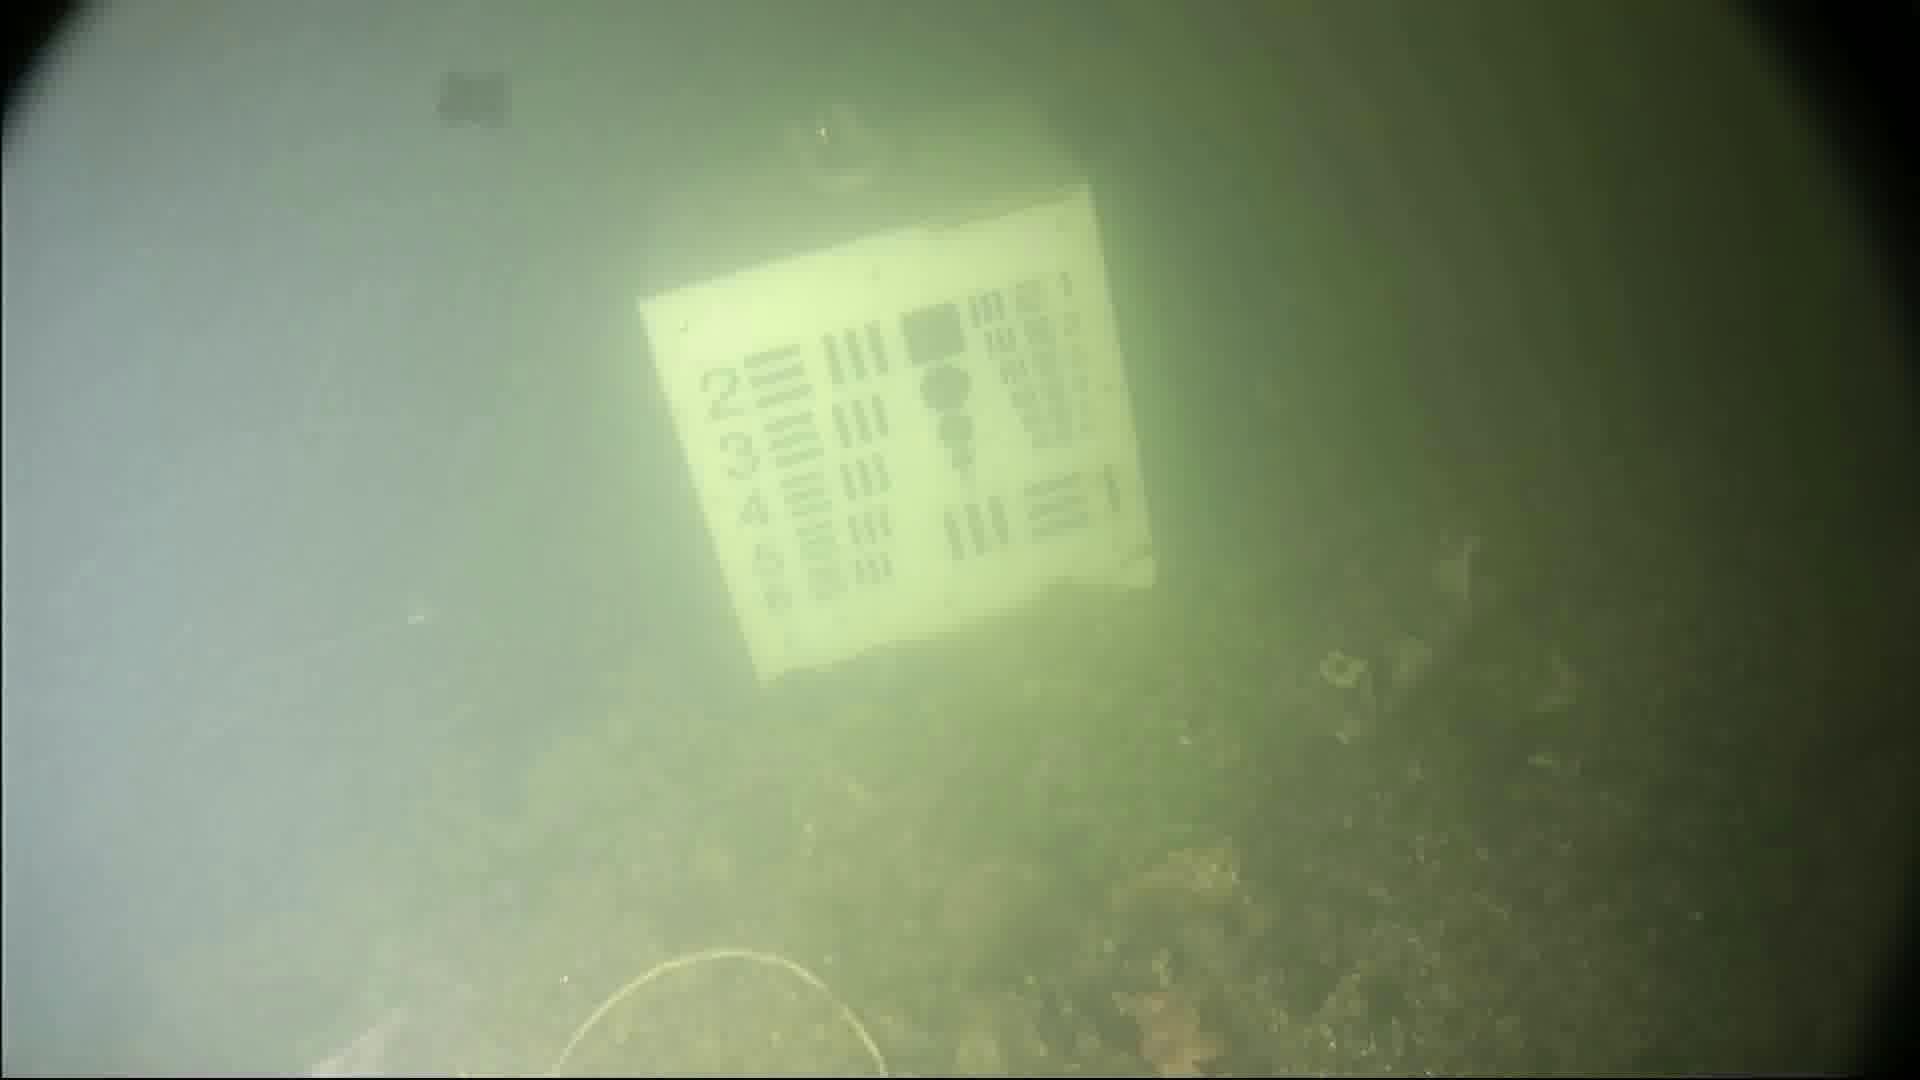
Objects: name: small_fish